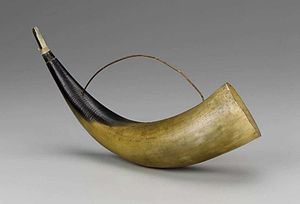
Blæseinstrument
Erke
Blæseinstrumenter opdeles efter deres virkemåde i messingblæsere og træblæsere. Fælles for blæseinstrumenterne er, at musikeren puster i instrumentet for at frembringe en luftstrøm. Luftstrømmen sættes i svingninger, og svingningerne forstærkes af instrumentet og opfattes som lyd.